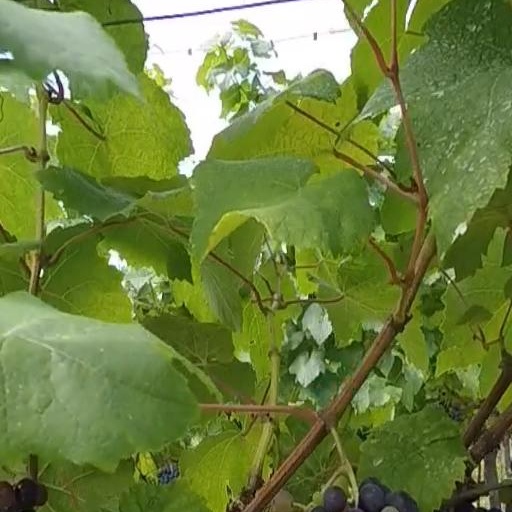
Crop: grape